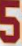
Number: 5